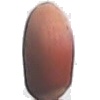
Label: hazelnut